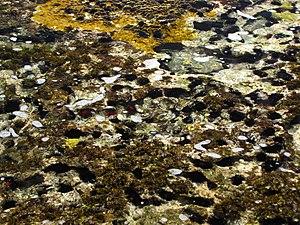
L’oursin perforant de l'Atlantique, aussi appelé « oursin de récif », est une espèce d'oursins tropicaux de la famille des Echinometridae, très répandu sur les côtes Ouest de l'océan Atlantique.